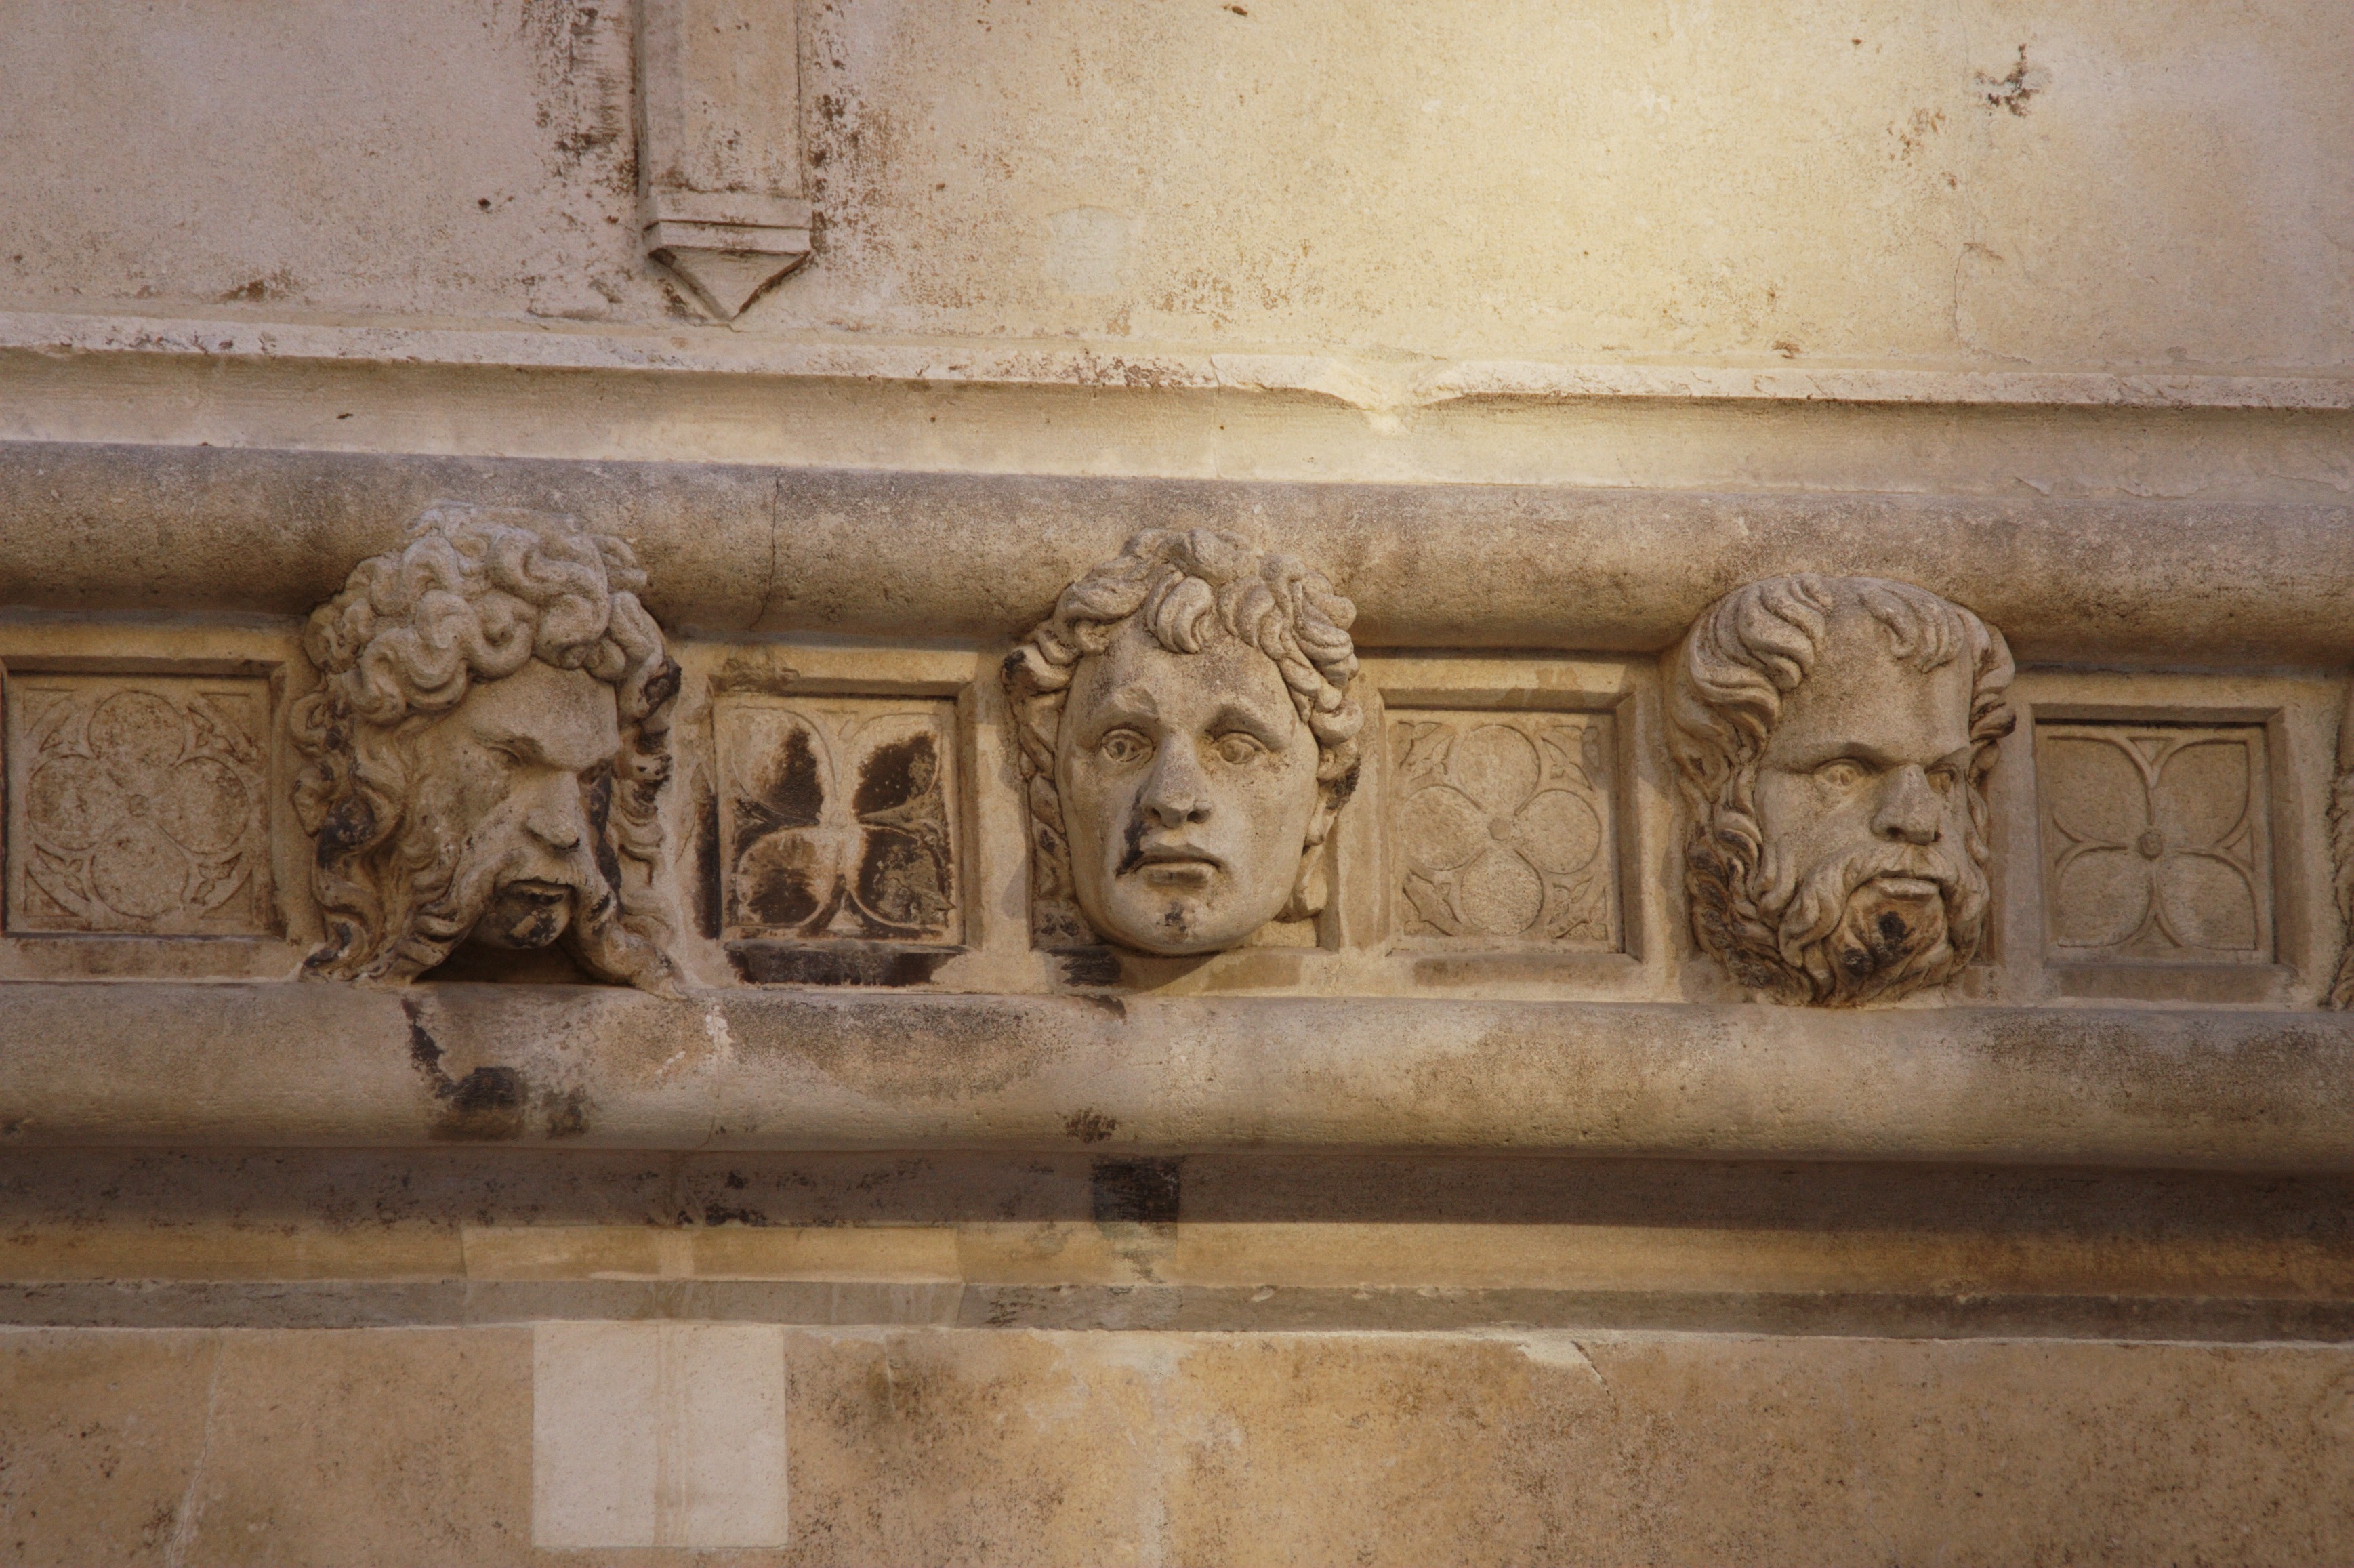
wood, wall, stone, monument, statue, cathedral, sculpture, art, croatia, temple, history, faces, carving, relief, dalmatia, stone carving, sibenik, ancient history